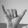
ASL letter: Y